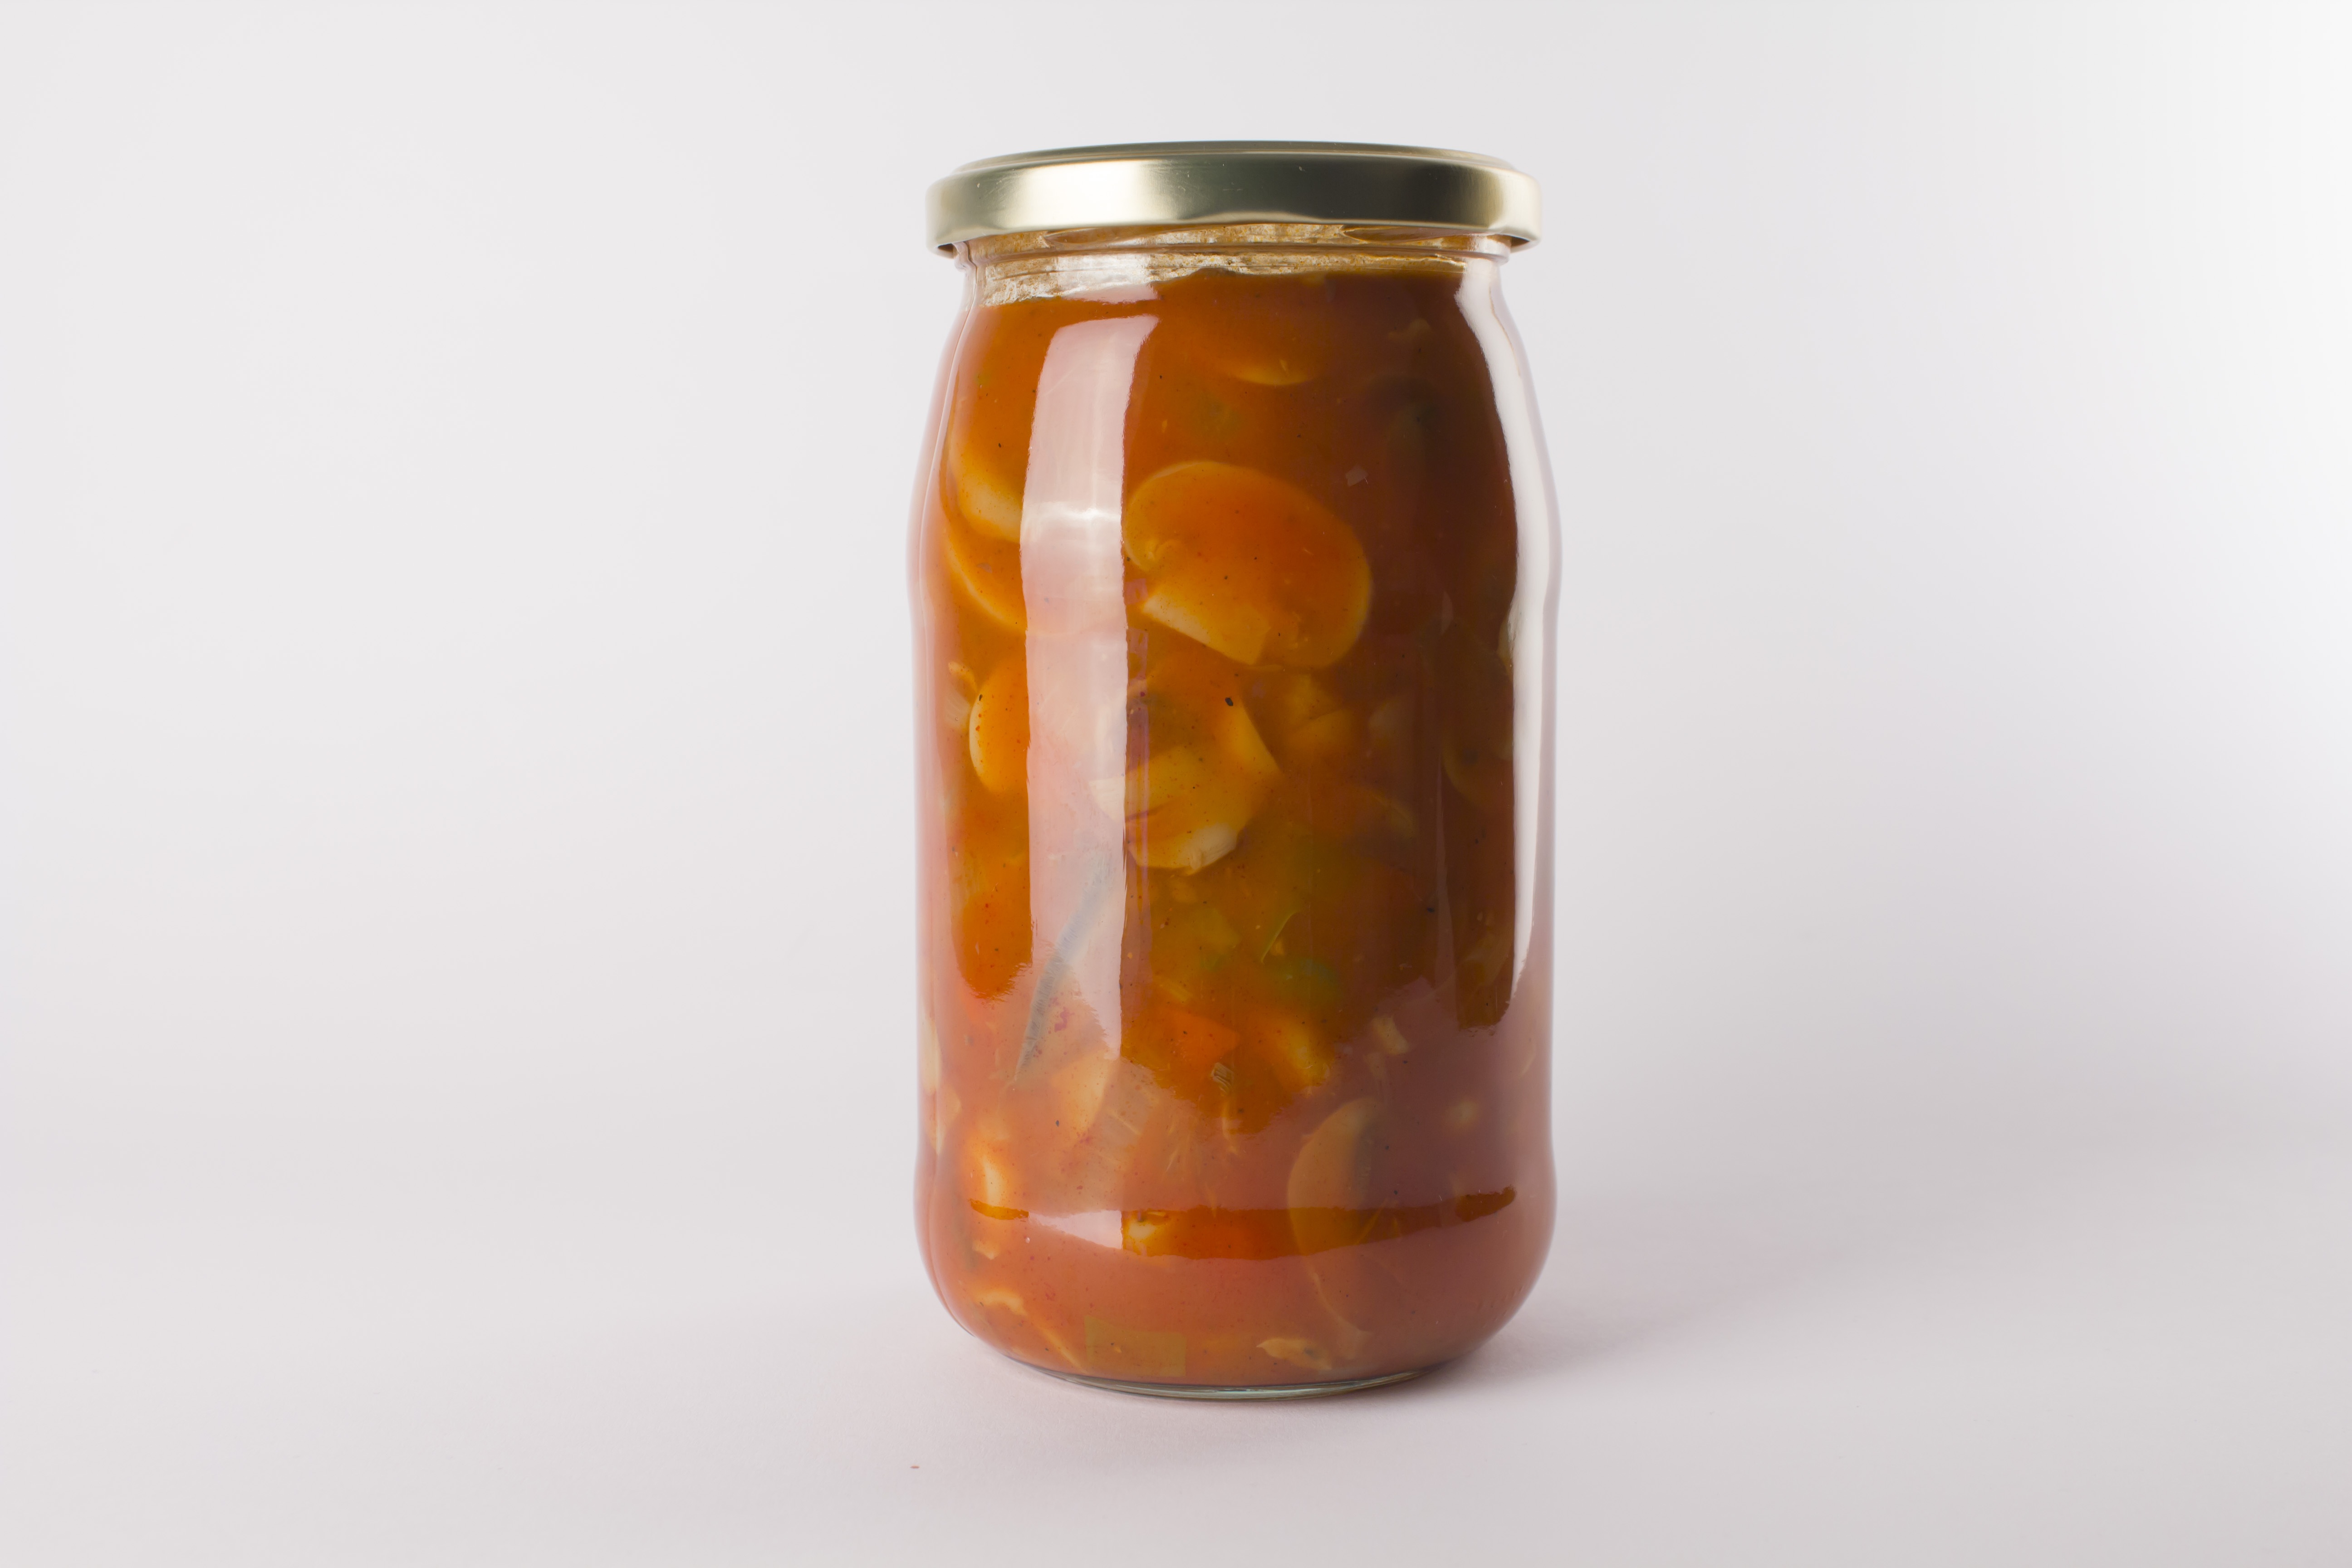
jar, food, produce, bottle, glass bottle, beer bottle, leczo, corned, drinkware